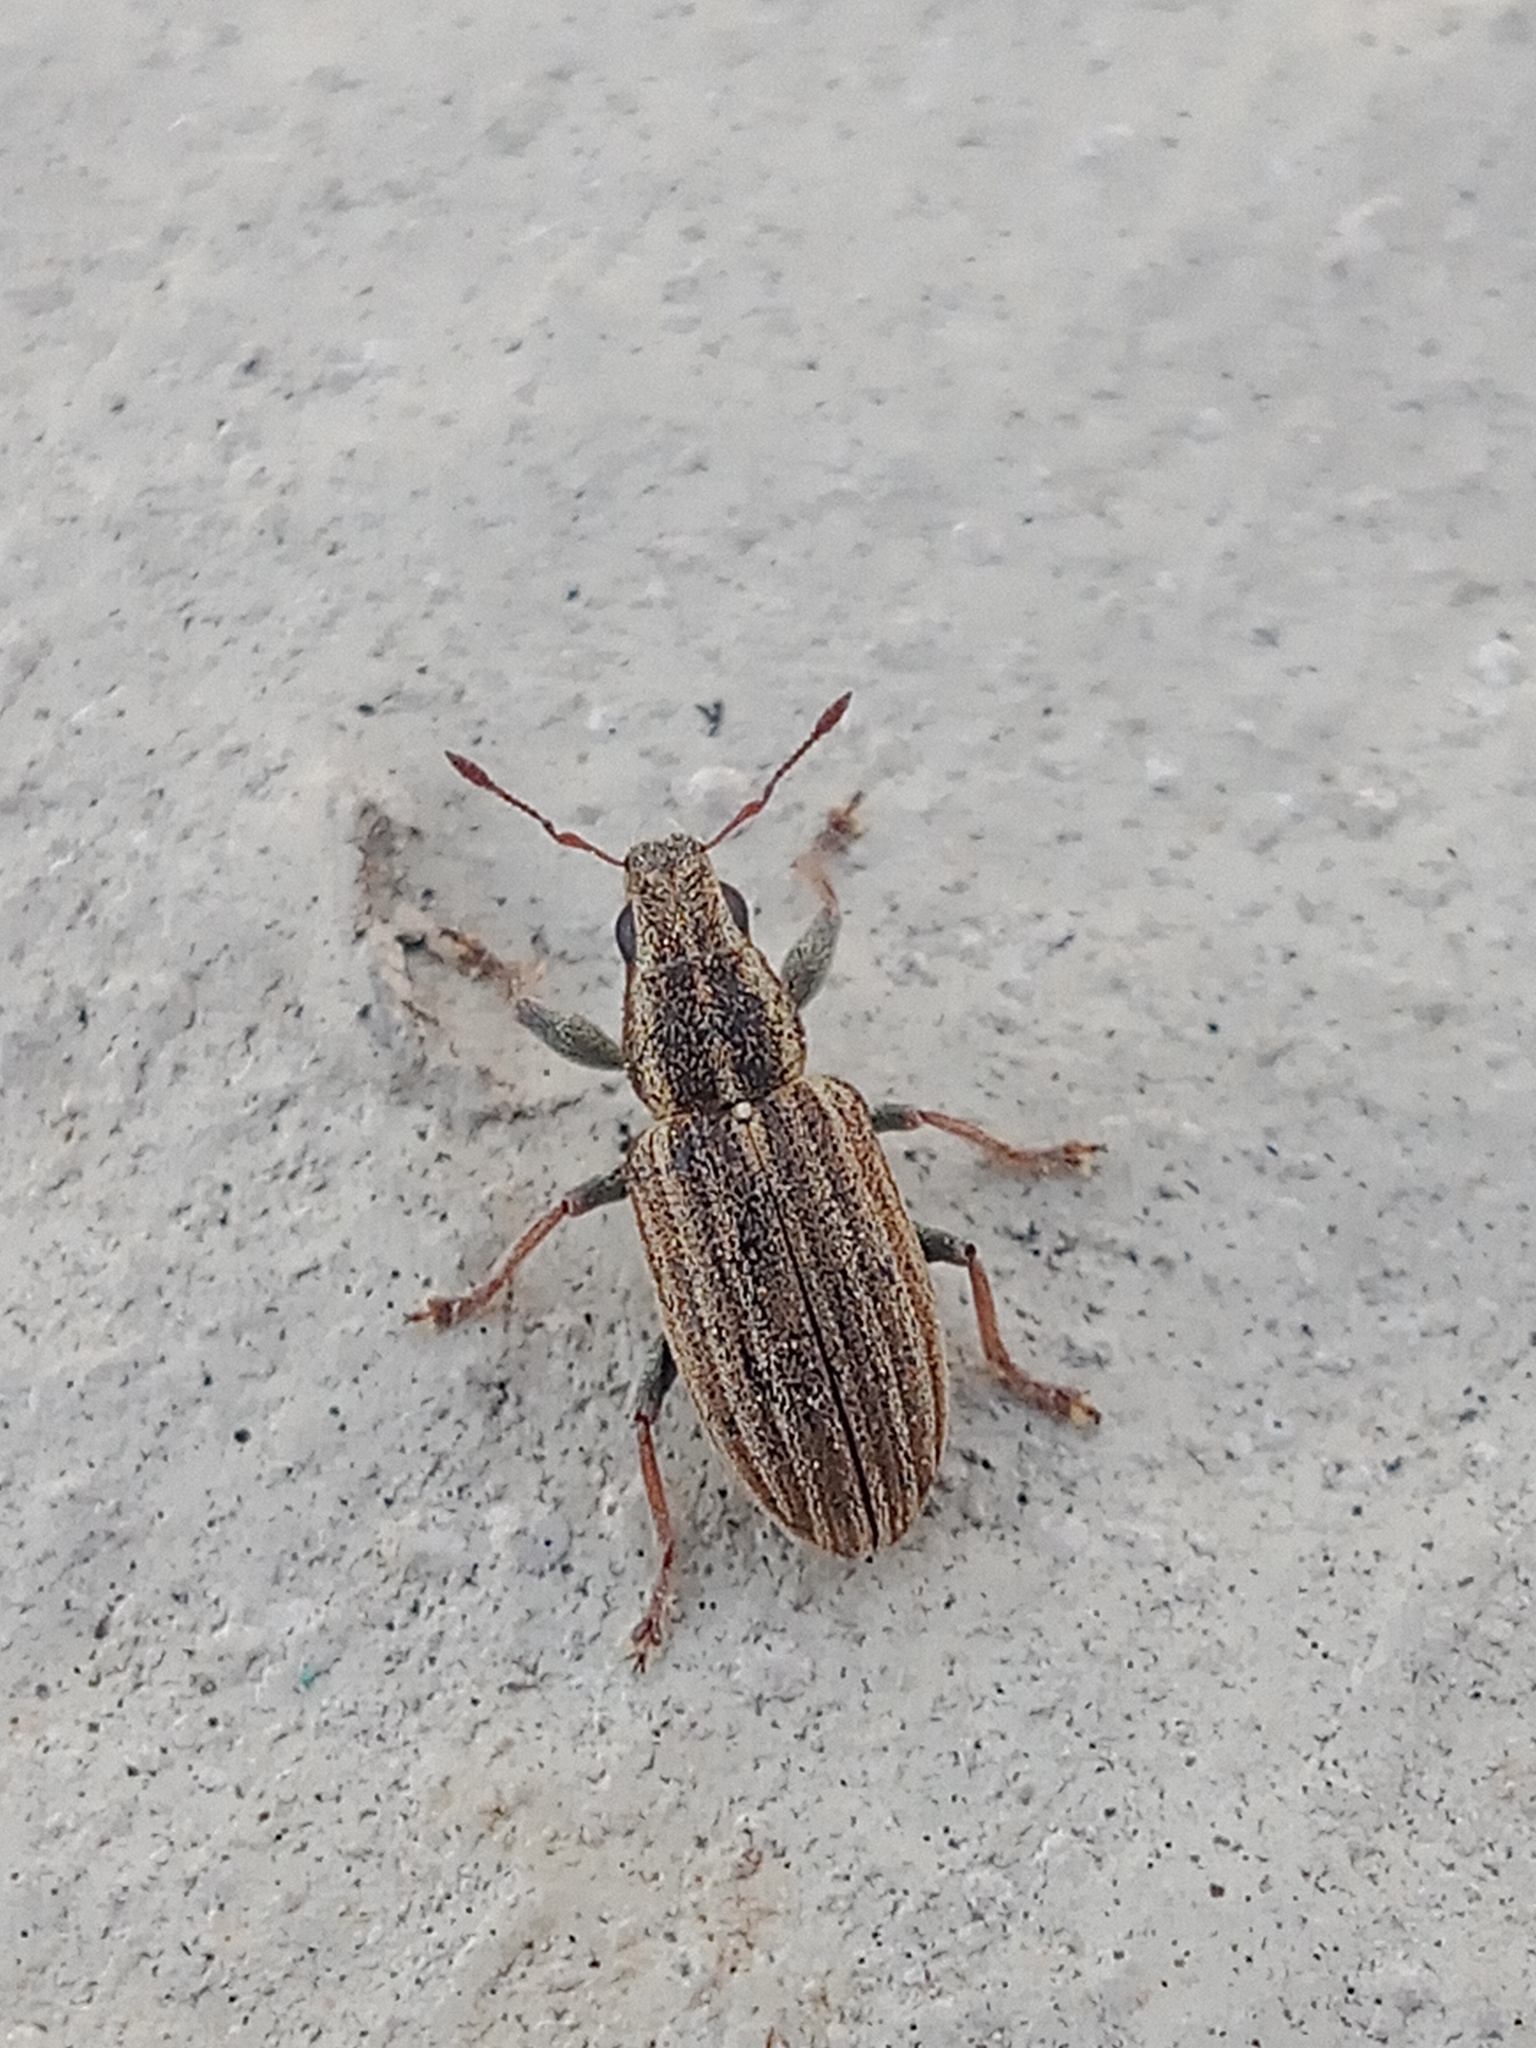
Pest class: pea_leaf_weevil